Mythopoeia

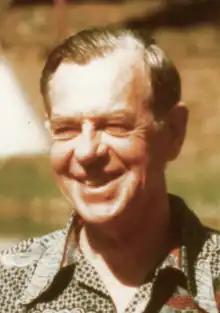
Joseph Campbell wrote about the role of created mythologies in the modern world.

The term "mythopoeia" comes from Hellenistic Greek, meaning 'myth-making'; an alternative is "mythopoesis" of similar meaning. The definition of "mythopoeia" as "a creating of myth" is first recorded from 1846. In early use, it meant the making of myths in ancient times.